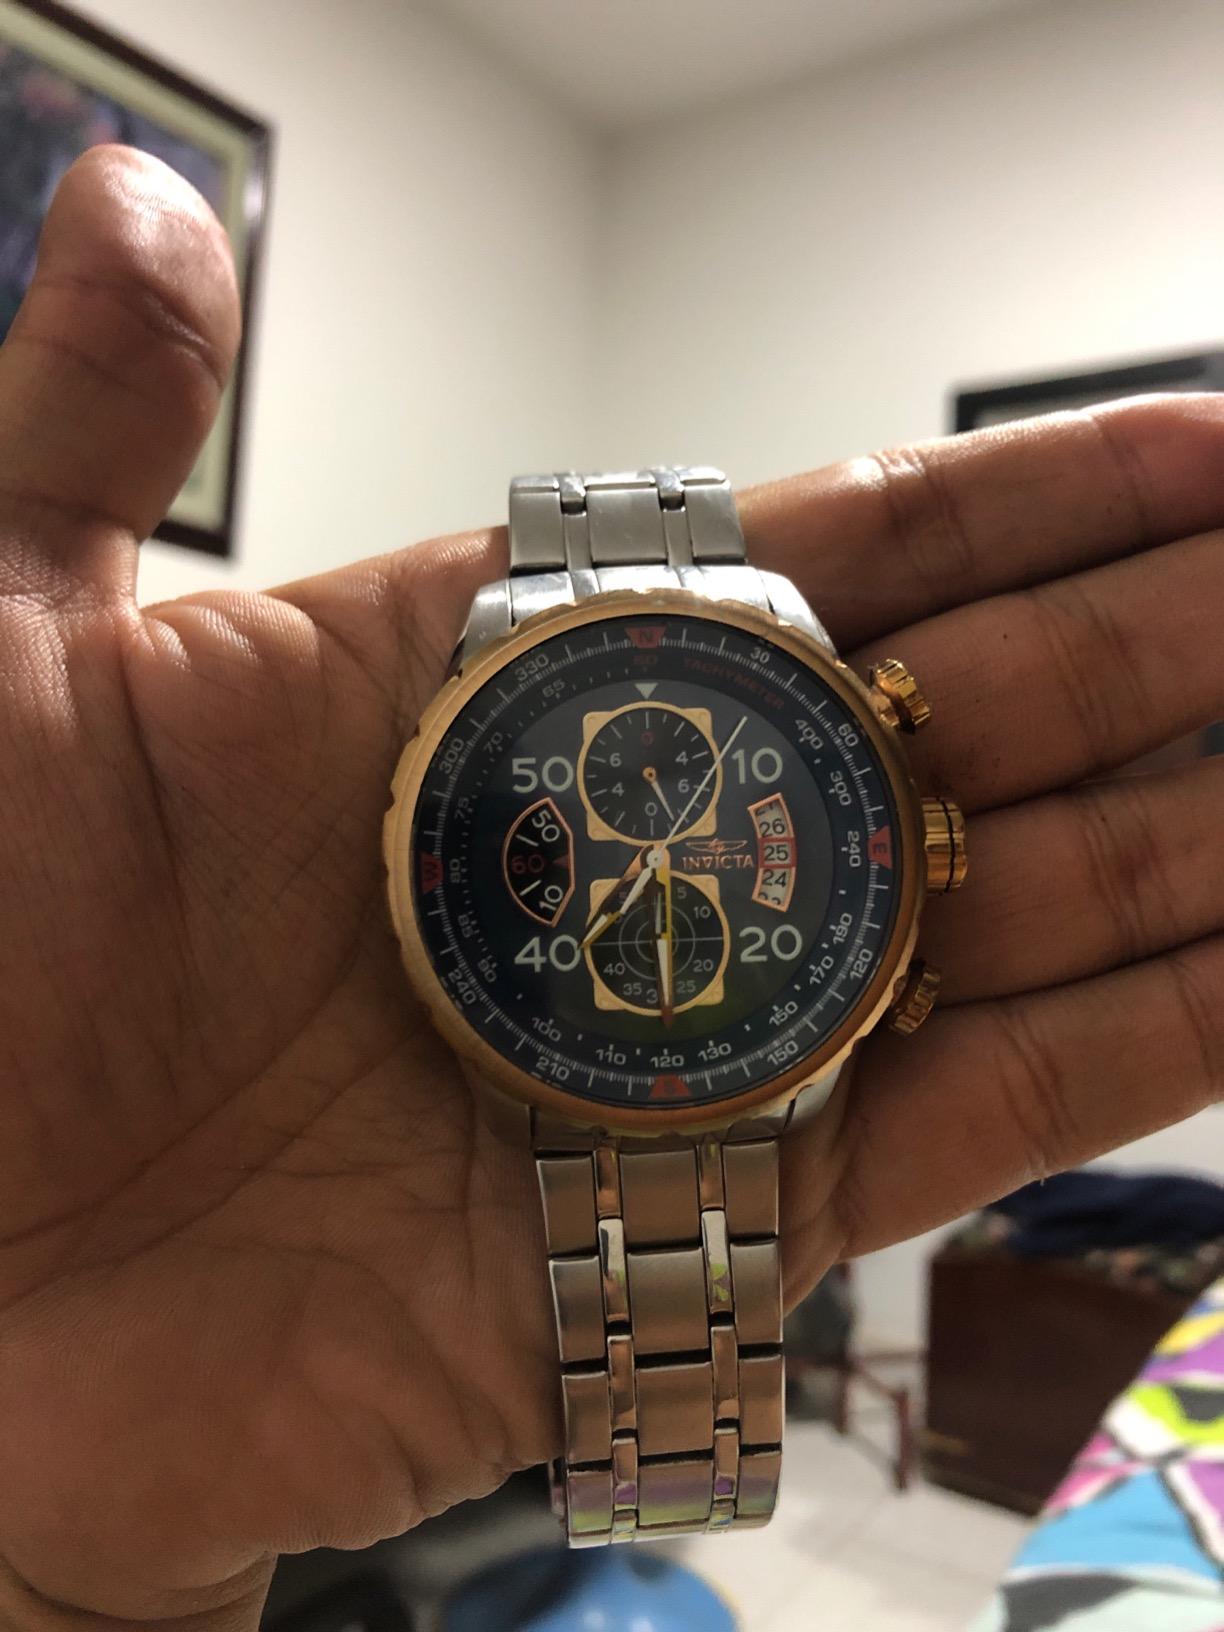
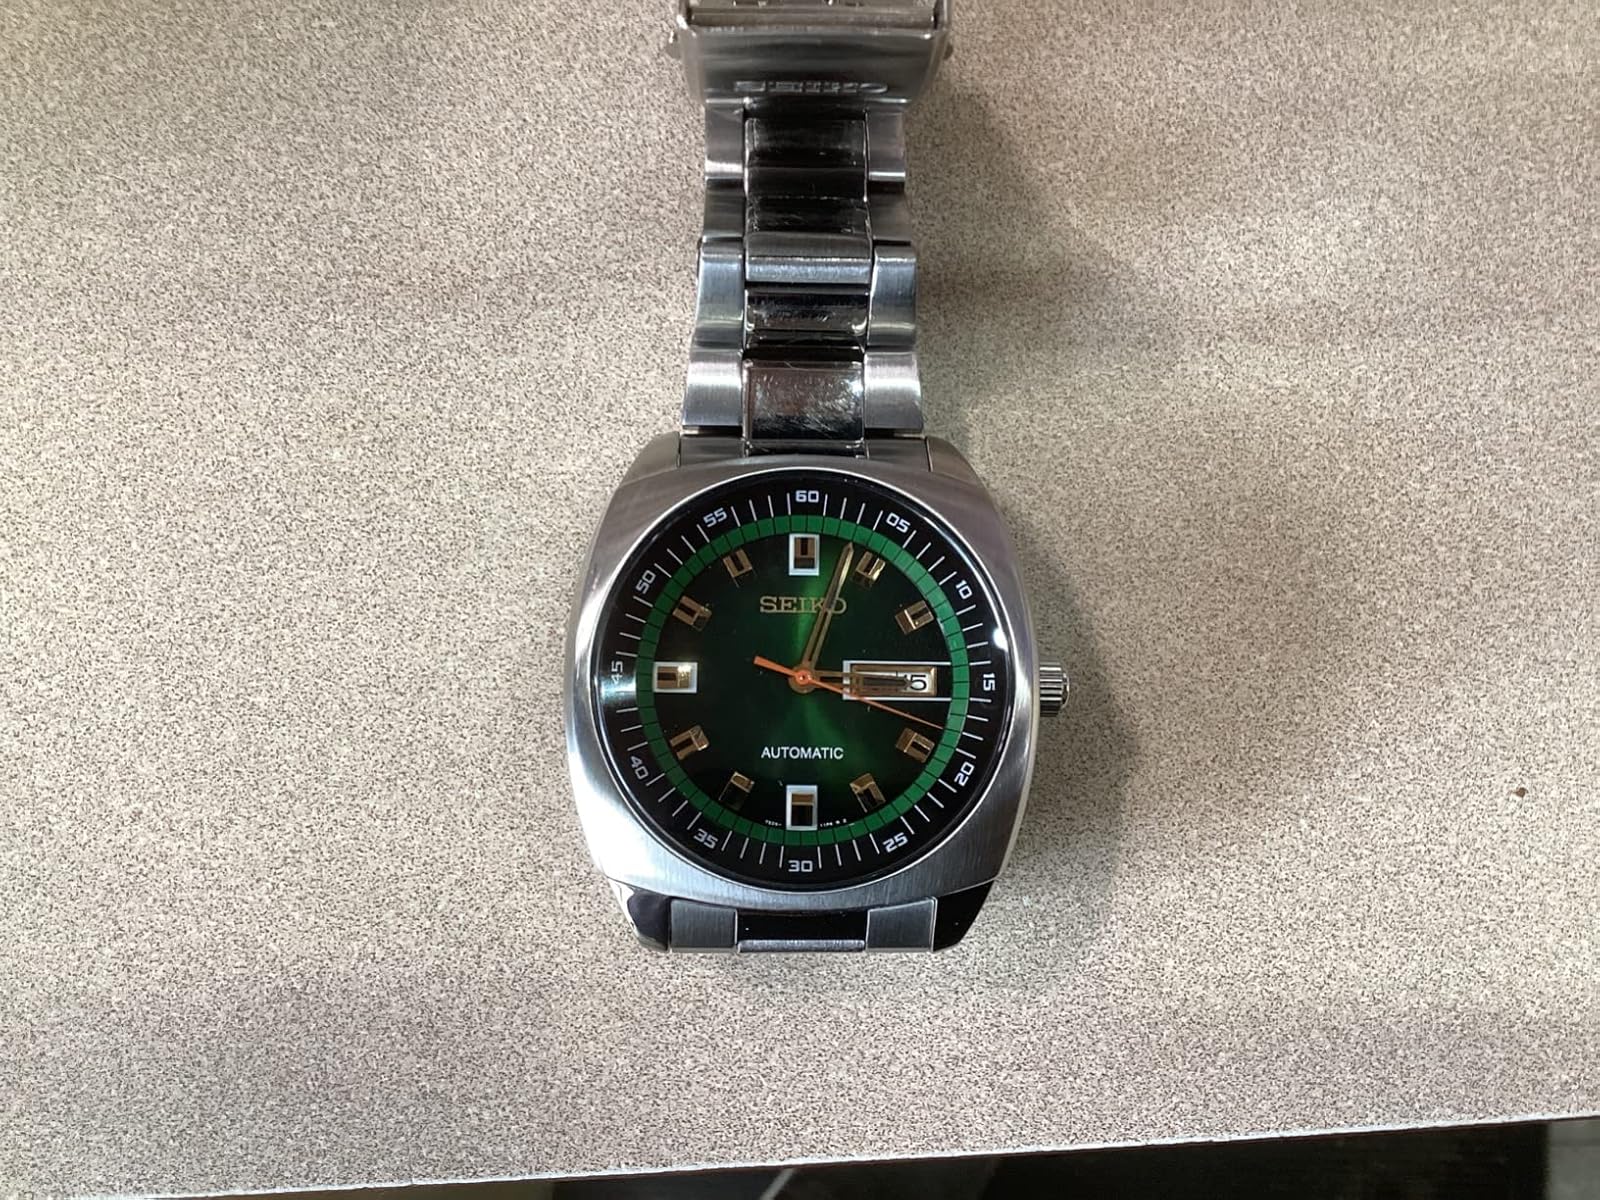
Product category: accessories_watch
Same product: no